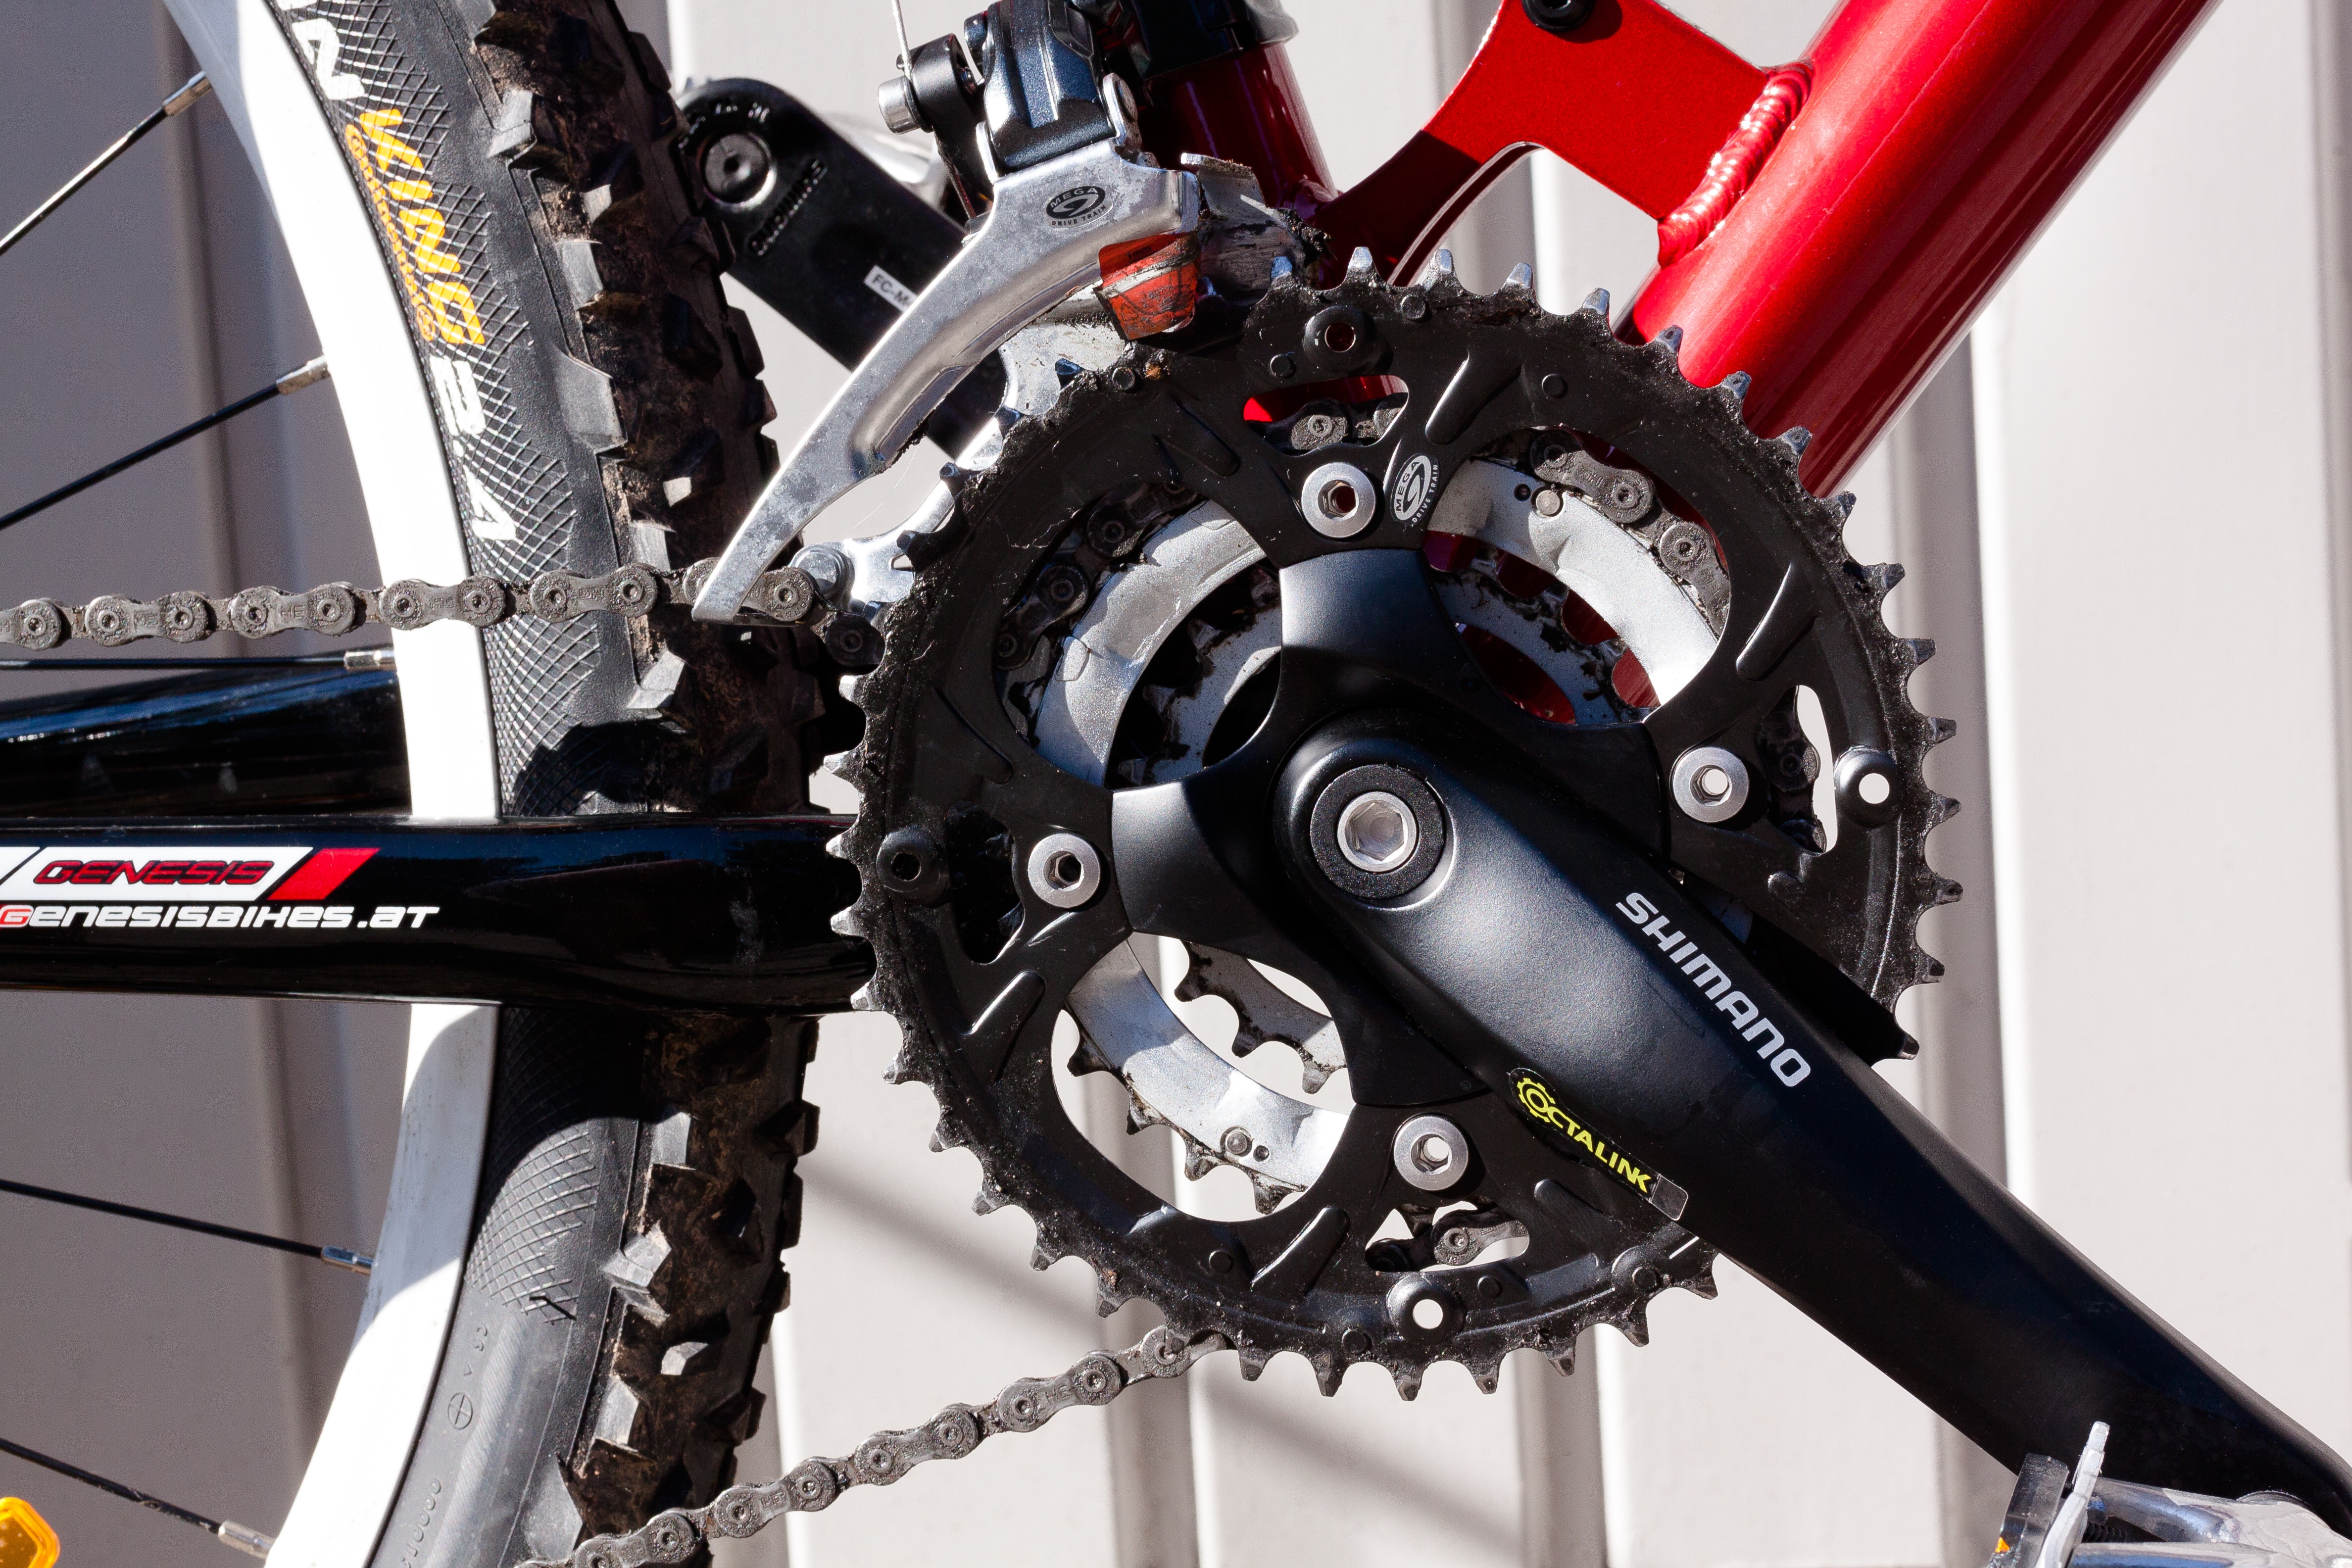
sport, car, wheel, bicycle, bike, vehicle, gear, motorcycle, sports equipment, mountain bike, cycling, sporty, engine, racing, detail, freeride, mature, land vehicle, bottom bracket, automobile make, automotive exterior